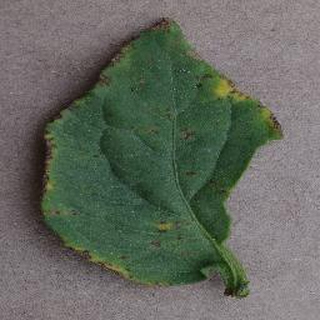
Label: tomato_bacterial_spot